Liz Phair

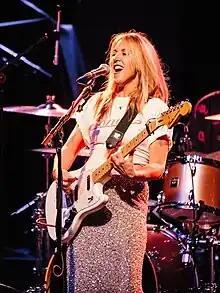
Phair performing live in 2018

Elizabeth Clark Phair (born April 17, 1967) is an American rock singer-songwriter and musician. Born in New Haven, Connecticut, Phair was raised primarily in the Chicago area. After graduating from Oberlin College in 1990, she attempted to start a musical career in San Francisco; however, she returned to her home in Chicago, where she began self-releasing audio cassettes under the name Girly-Sound. The tapes led to a recording contract with the independent record label Matador Records.